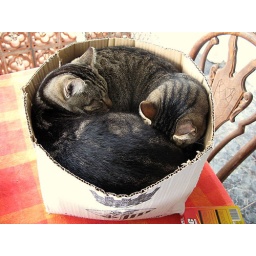
cats in a box